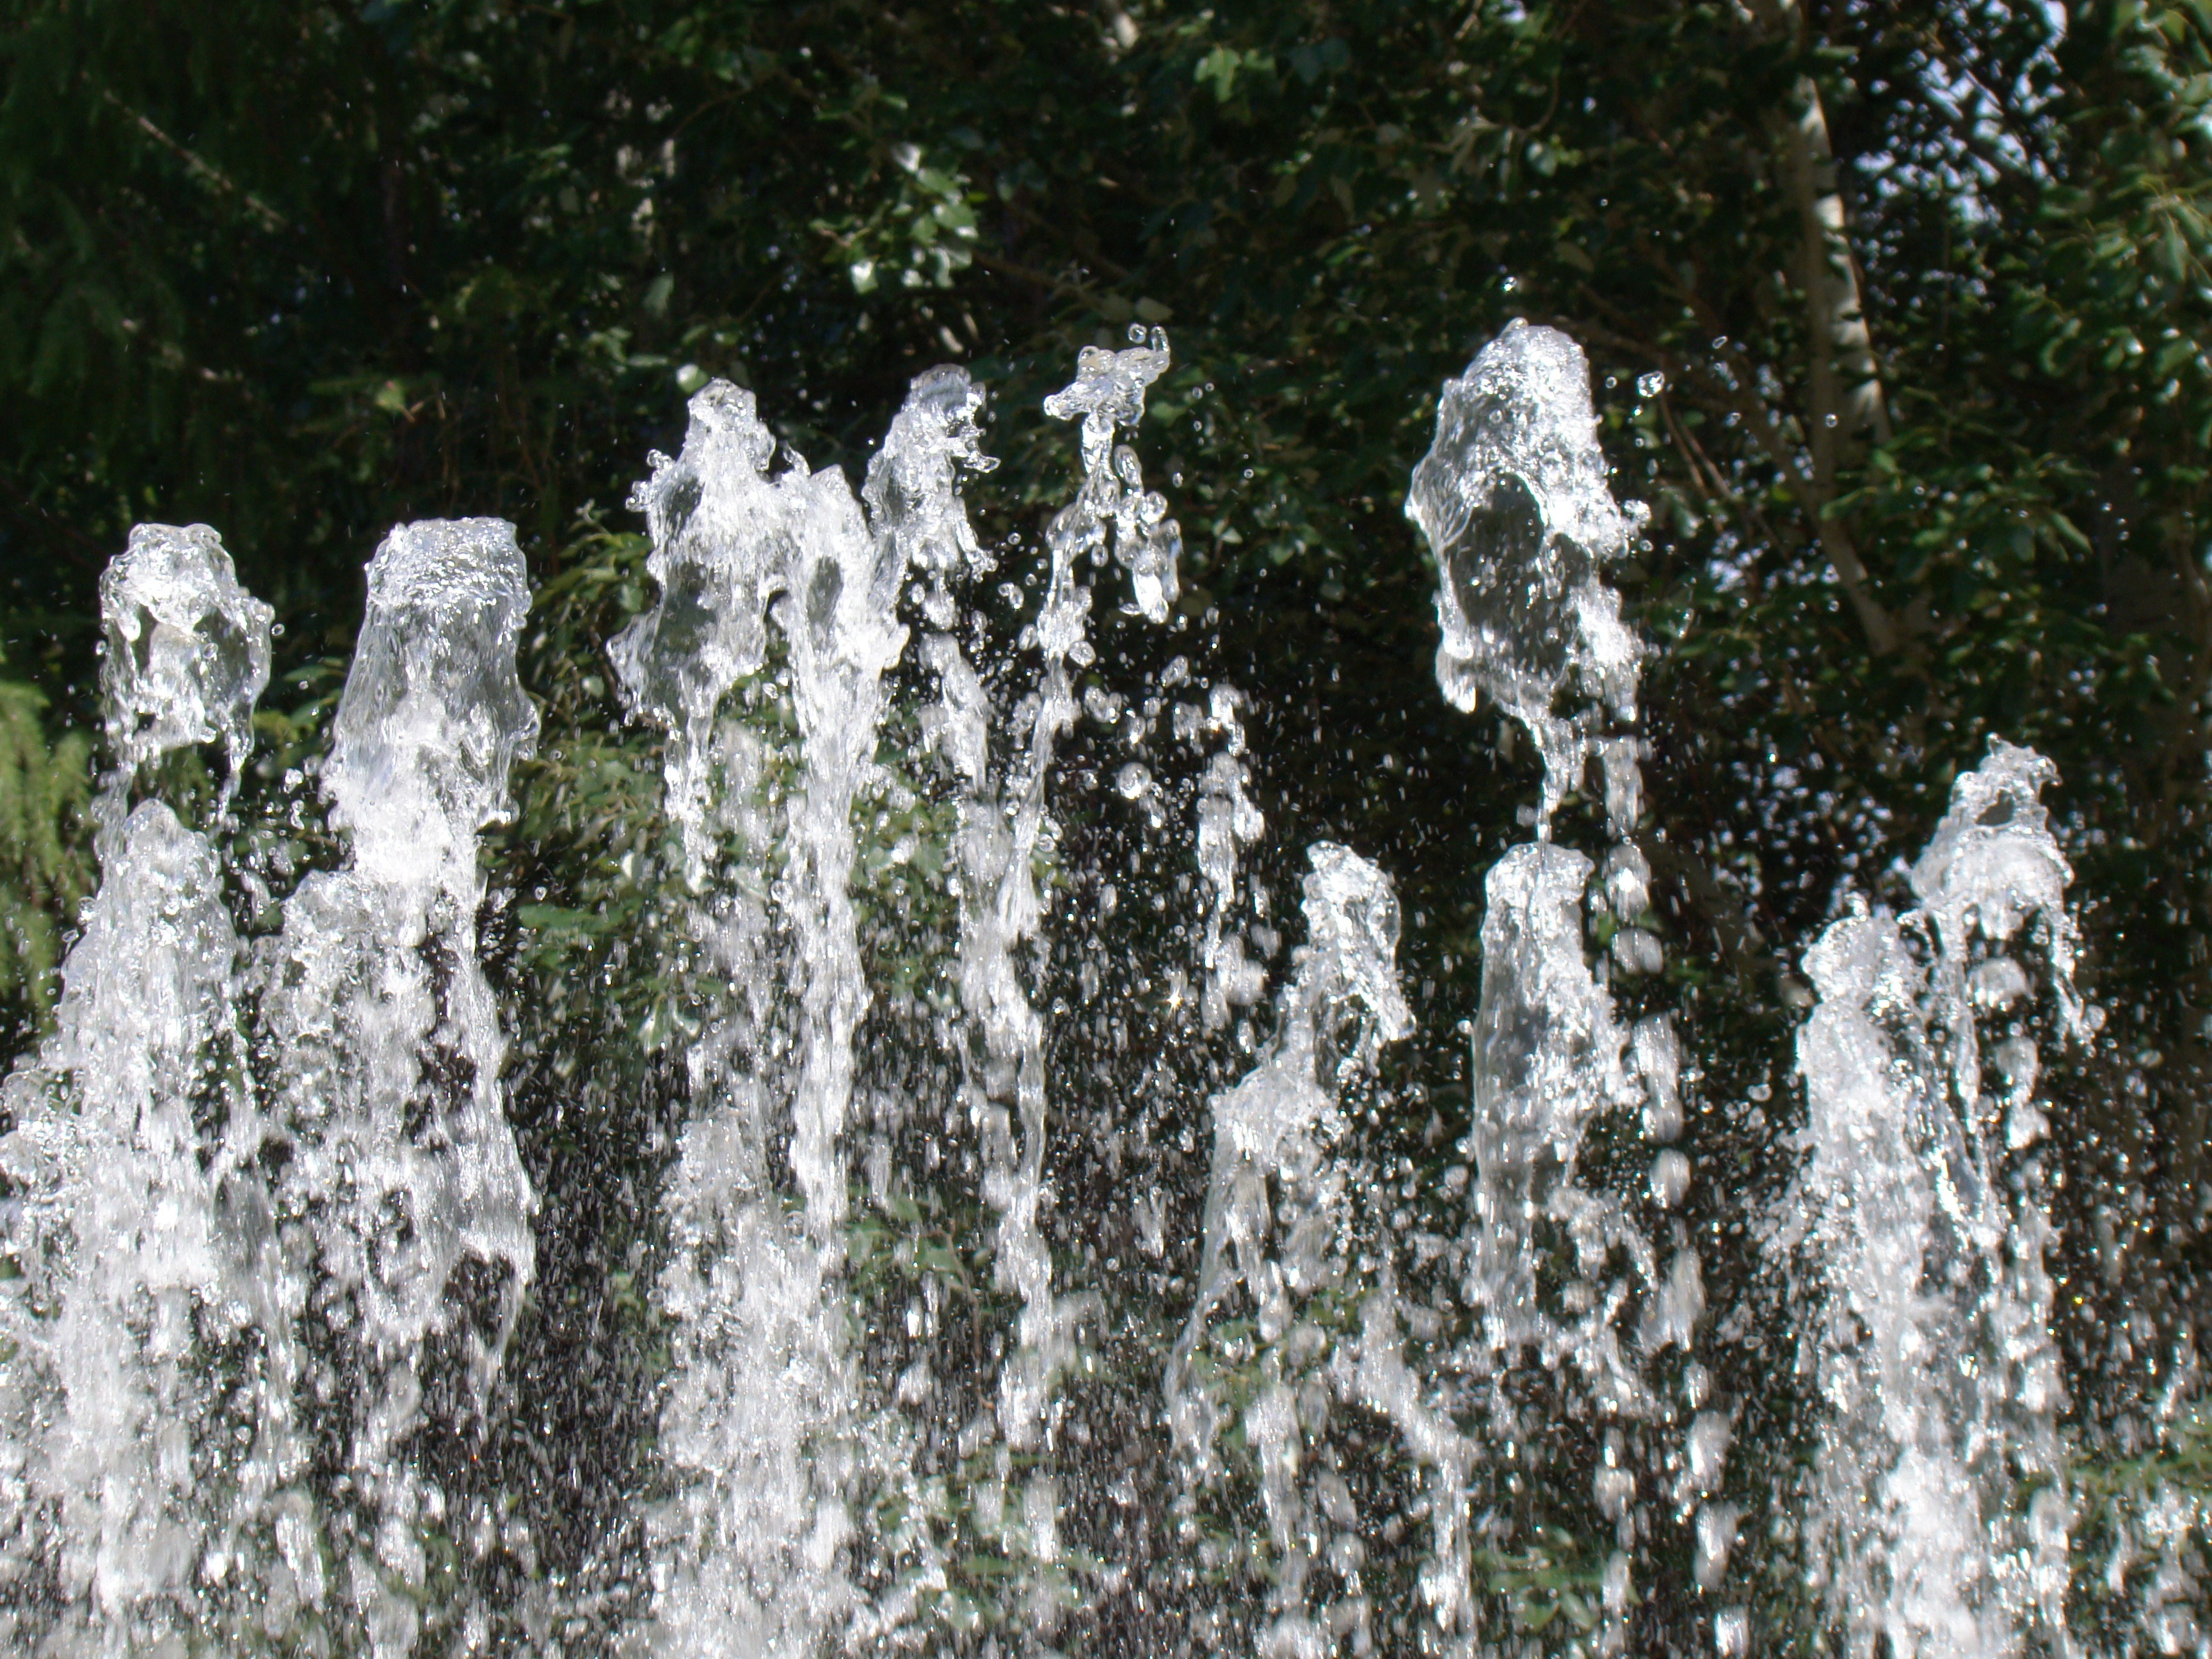
tree, water, nature, forest, branch, snow, winter, sun, frost, summer, jet, formation, ice, spray, season, fountain, drops, day, icicle, water feature, freezing